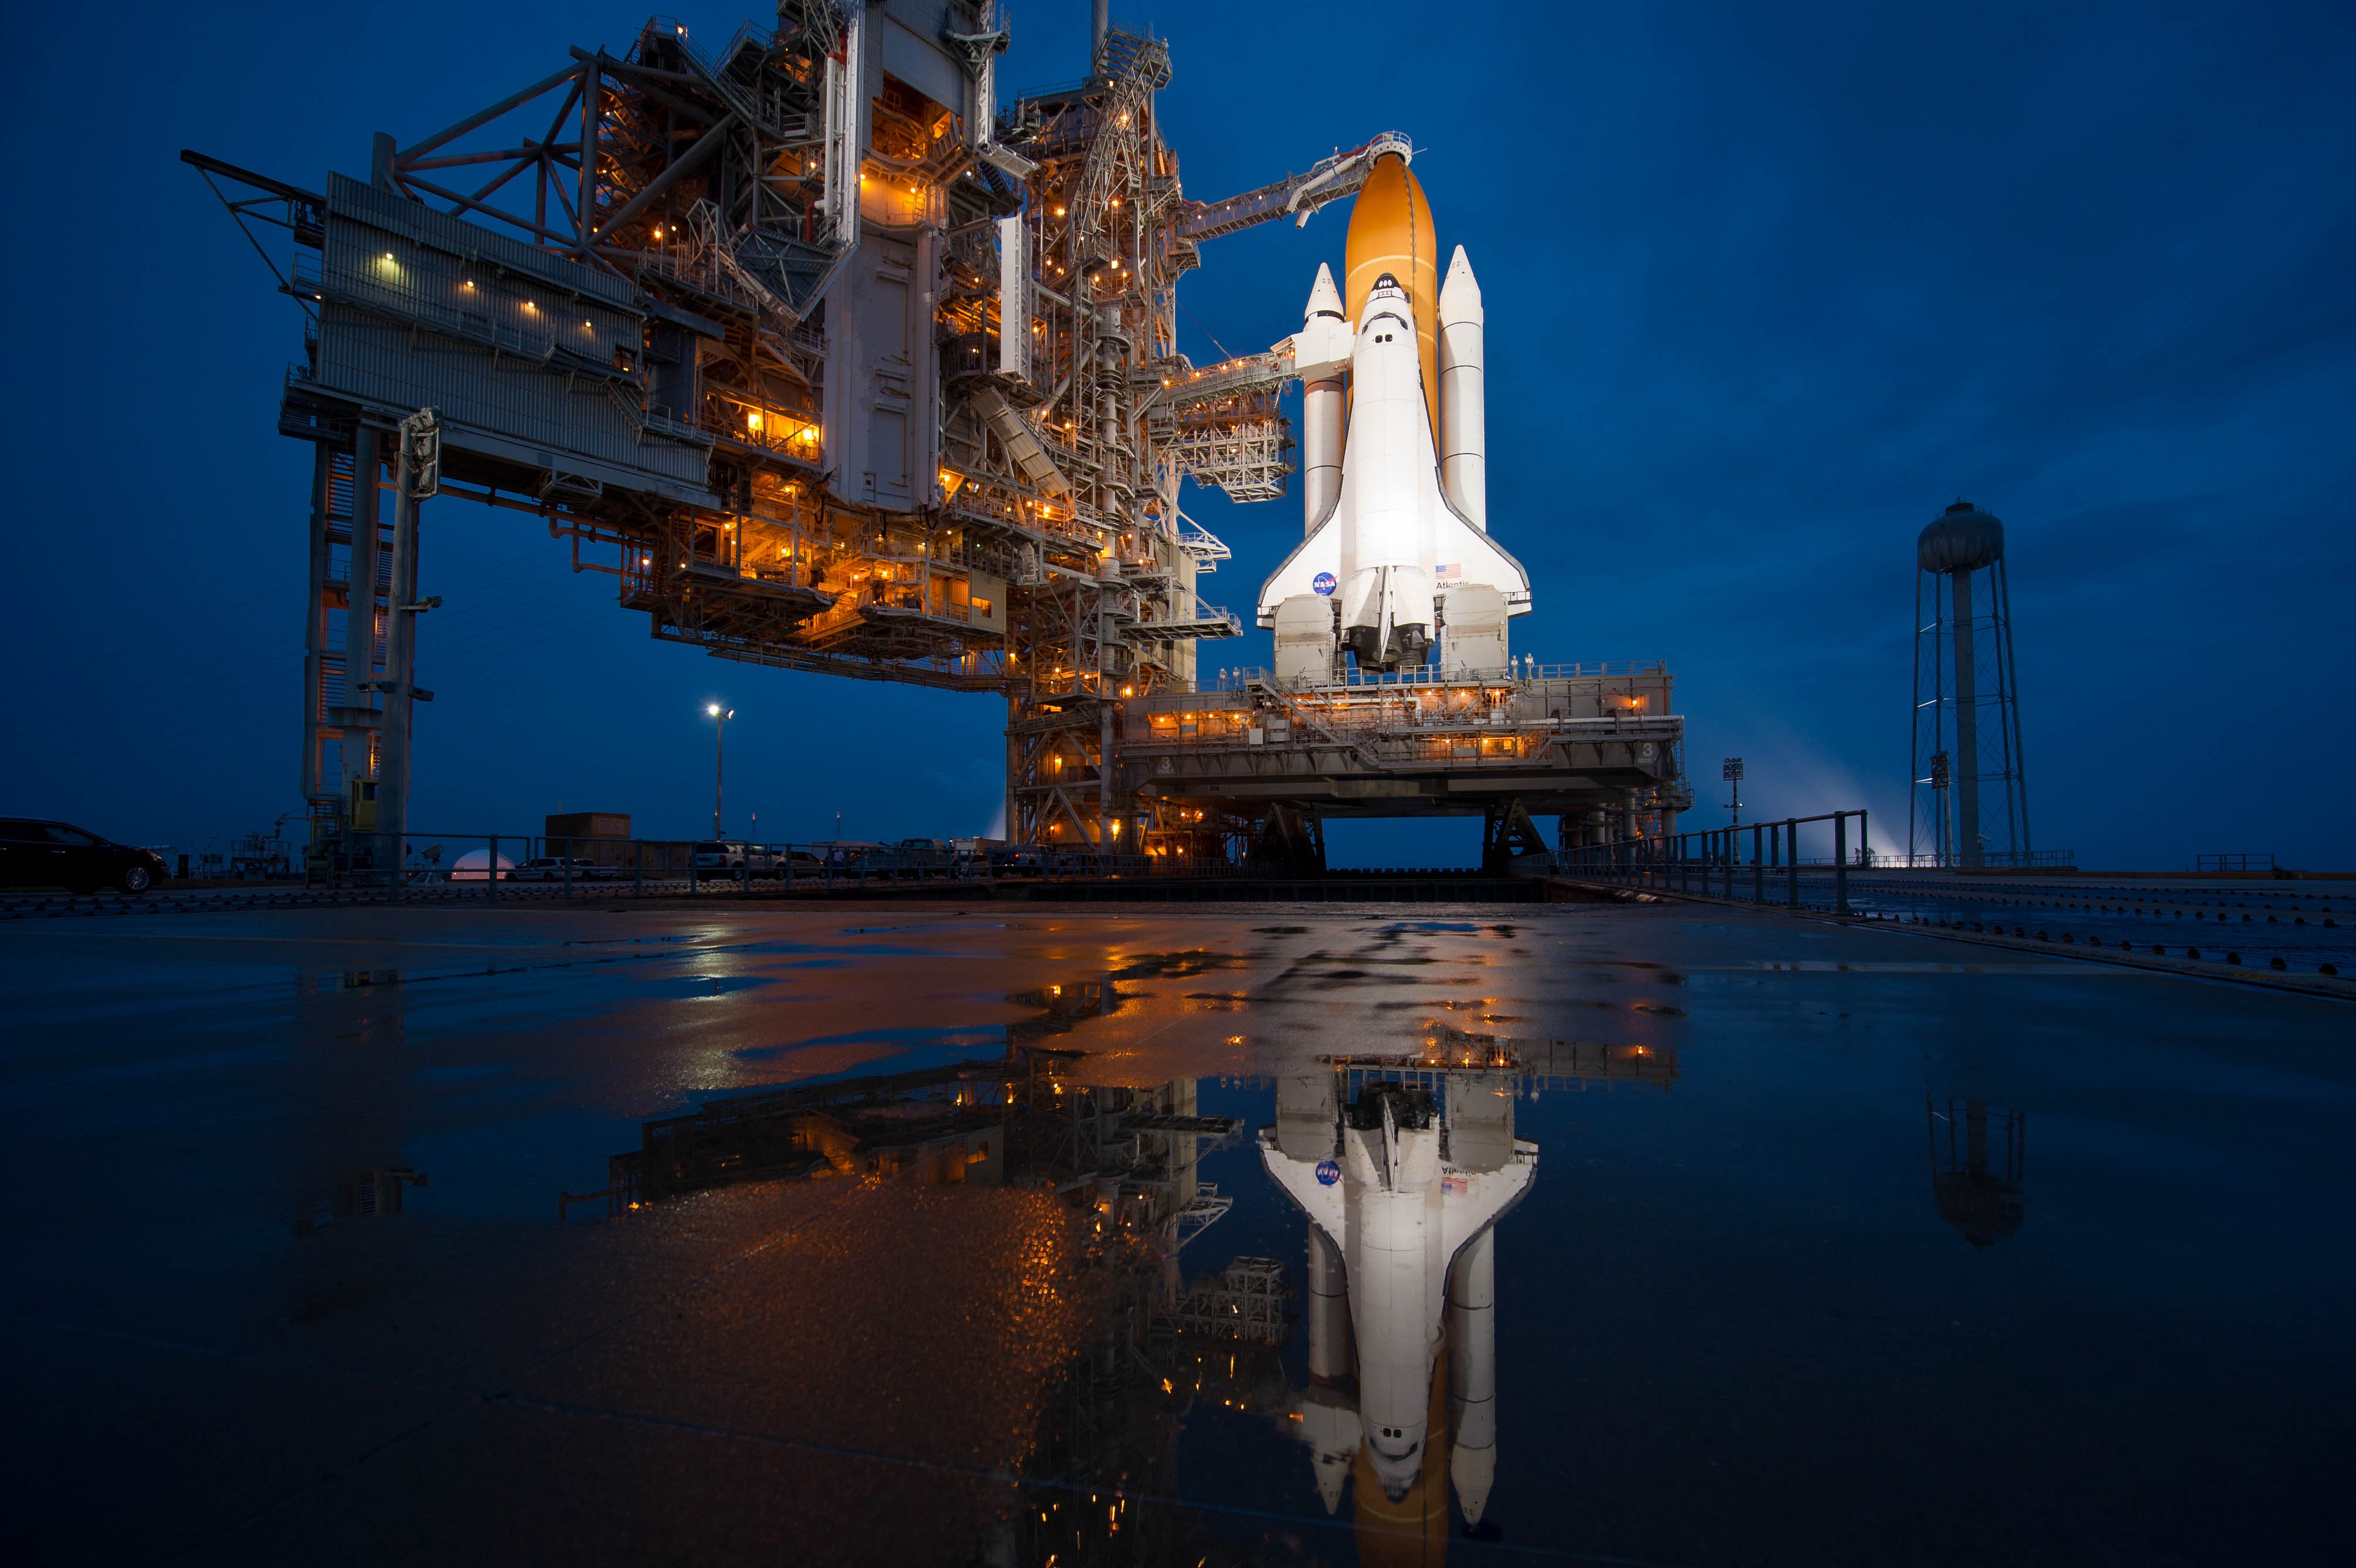
sea, water, sky, night, wet, ship, cityscape, dusk, evening, reflection, vehicle, tower, space, landmark, nasa, outside, science, lights, clouds, reflections, florida, nights, cape canaveral, launch pad, space shuttle